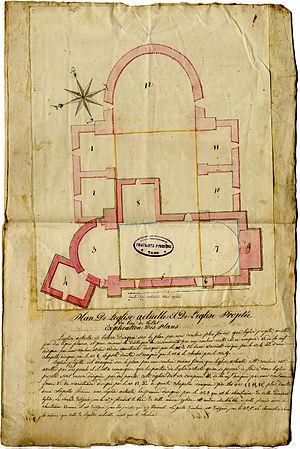
Plan de l'ancienne église Saint-Amans de Teillet (81)
Teillet est une commune française située dans le département du Tarn, en région Occitanie.